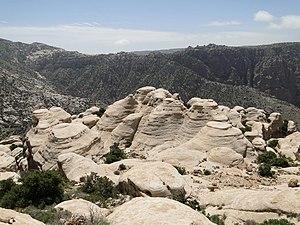
Paysage de la réserve de Dana en Jordanie